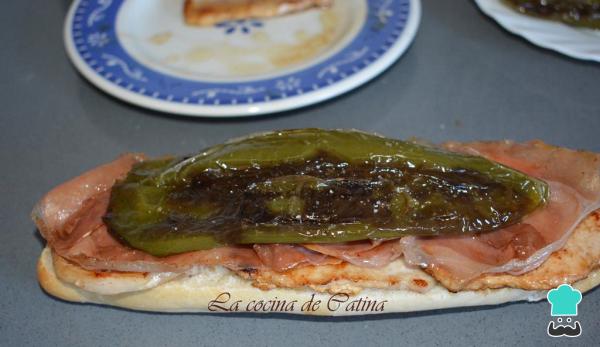
Mientras vamos haciendo el lomo y el jamón, calentamos un poco el pan y montamos el bocadillo  serranito poniendo 3 lonchas de lomo, encima 2 lonchas de jamón y encima de todo un pimiento frito italiano.